William Buckley (convict)

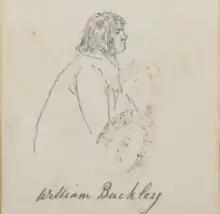
Sketch of William Buckley by John Helder Wedge

For thirty-two years, Buckley lived among the Wallarranga tribe of the Wathaurong nation on the Bellarine Peninsula of southern Victoria. He lived primarily near the mouth of Bream Creek, now known as Thompsons Creek, near present-day Breamlea and he also lived east at the mouth of the Barwin River. Living on the western side of the bay, he had access to fresh water, yam daisy (murnong), bream, seafood, and birds. His diet was supplemented with game—including kangaroo, wombat, koala, wallaby and turkey—that he hunted on the basalt plains. There were several shipwrecks along the coast in which no one survived. Buckley and other tribal members collected tools, blankets, and other items.